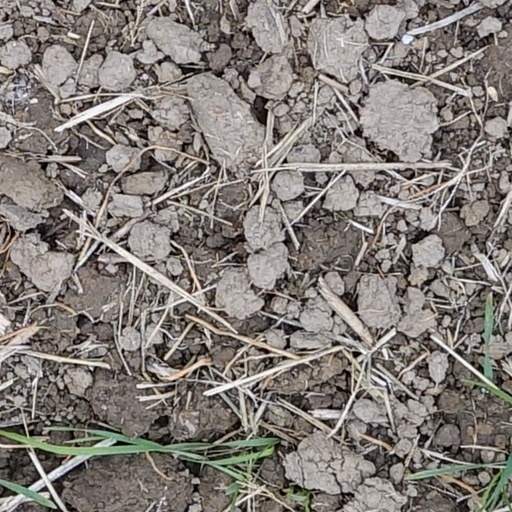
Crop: wheat